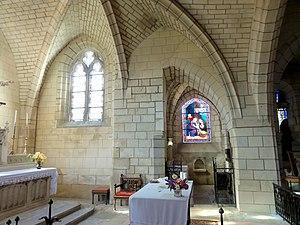
Intérieur de l'église (voir titre).
L'église Saint-Nicolas est une église catholique paroissiale située à Raray, dans l'Oise, en France. C'est un petit édifice d'un style gothique flamboyant assez pur, qui a été bâti probablement au cours des années 1520 / 1530. Ses parties orientales réutilisent des structures plus anciennes, et le clocher en bâtière, ainsi que la voûte de la chapelle Saint-Joseph au rez-de-chaussée, remontent au milieu du XIIᵉ siècle. Tant à l'extérieur qu'à l'intérieur, l'architecture est soignée, ce qui se traduit notamment par le décor abondant du portail occidental, les piliers ondulés, la modénature complexe et les réseaux flamboyants aux lancettes à têtes trilobées, surmontées de soufflets et mouchettes. Toutes les travées sont voûtées d'ogives. L'église a bénéficié d'une restauration complète à la fin du XIXᵉ et au début du XXᵉ siècle, et été classée monument historique par arrêté du 28 novembre 1921. Elle se trouve aujourd'hui dans un bon état de conservation. Raray est aujourd'hui affilié à la paroisse Saint-Rieul de Senlis. Les messes dominicales sont suspendues depuis l'été 2019.